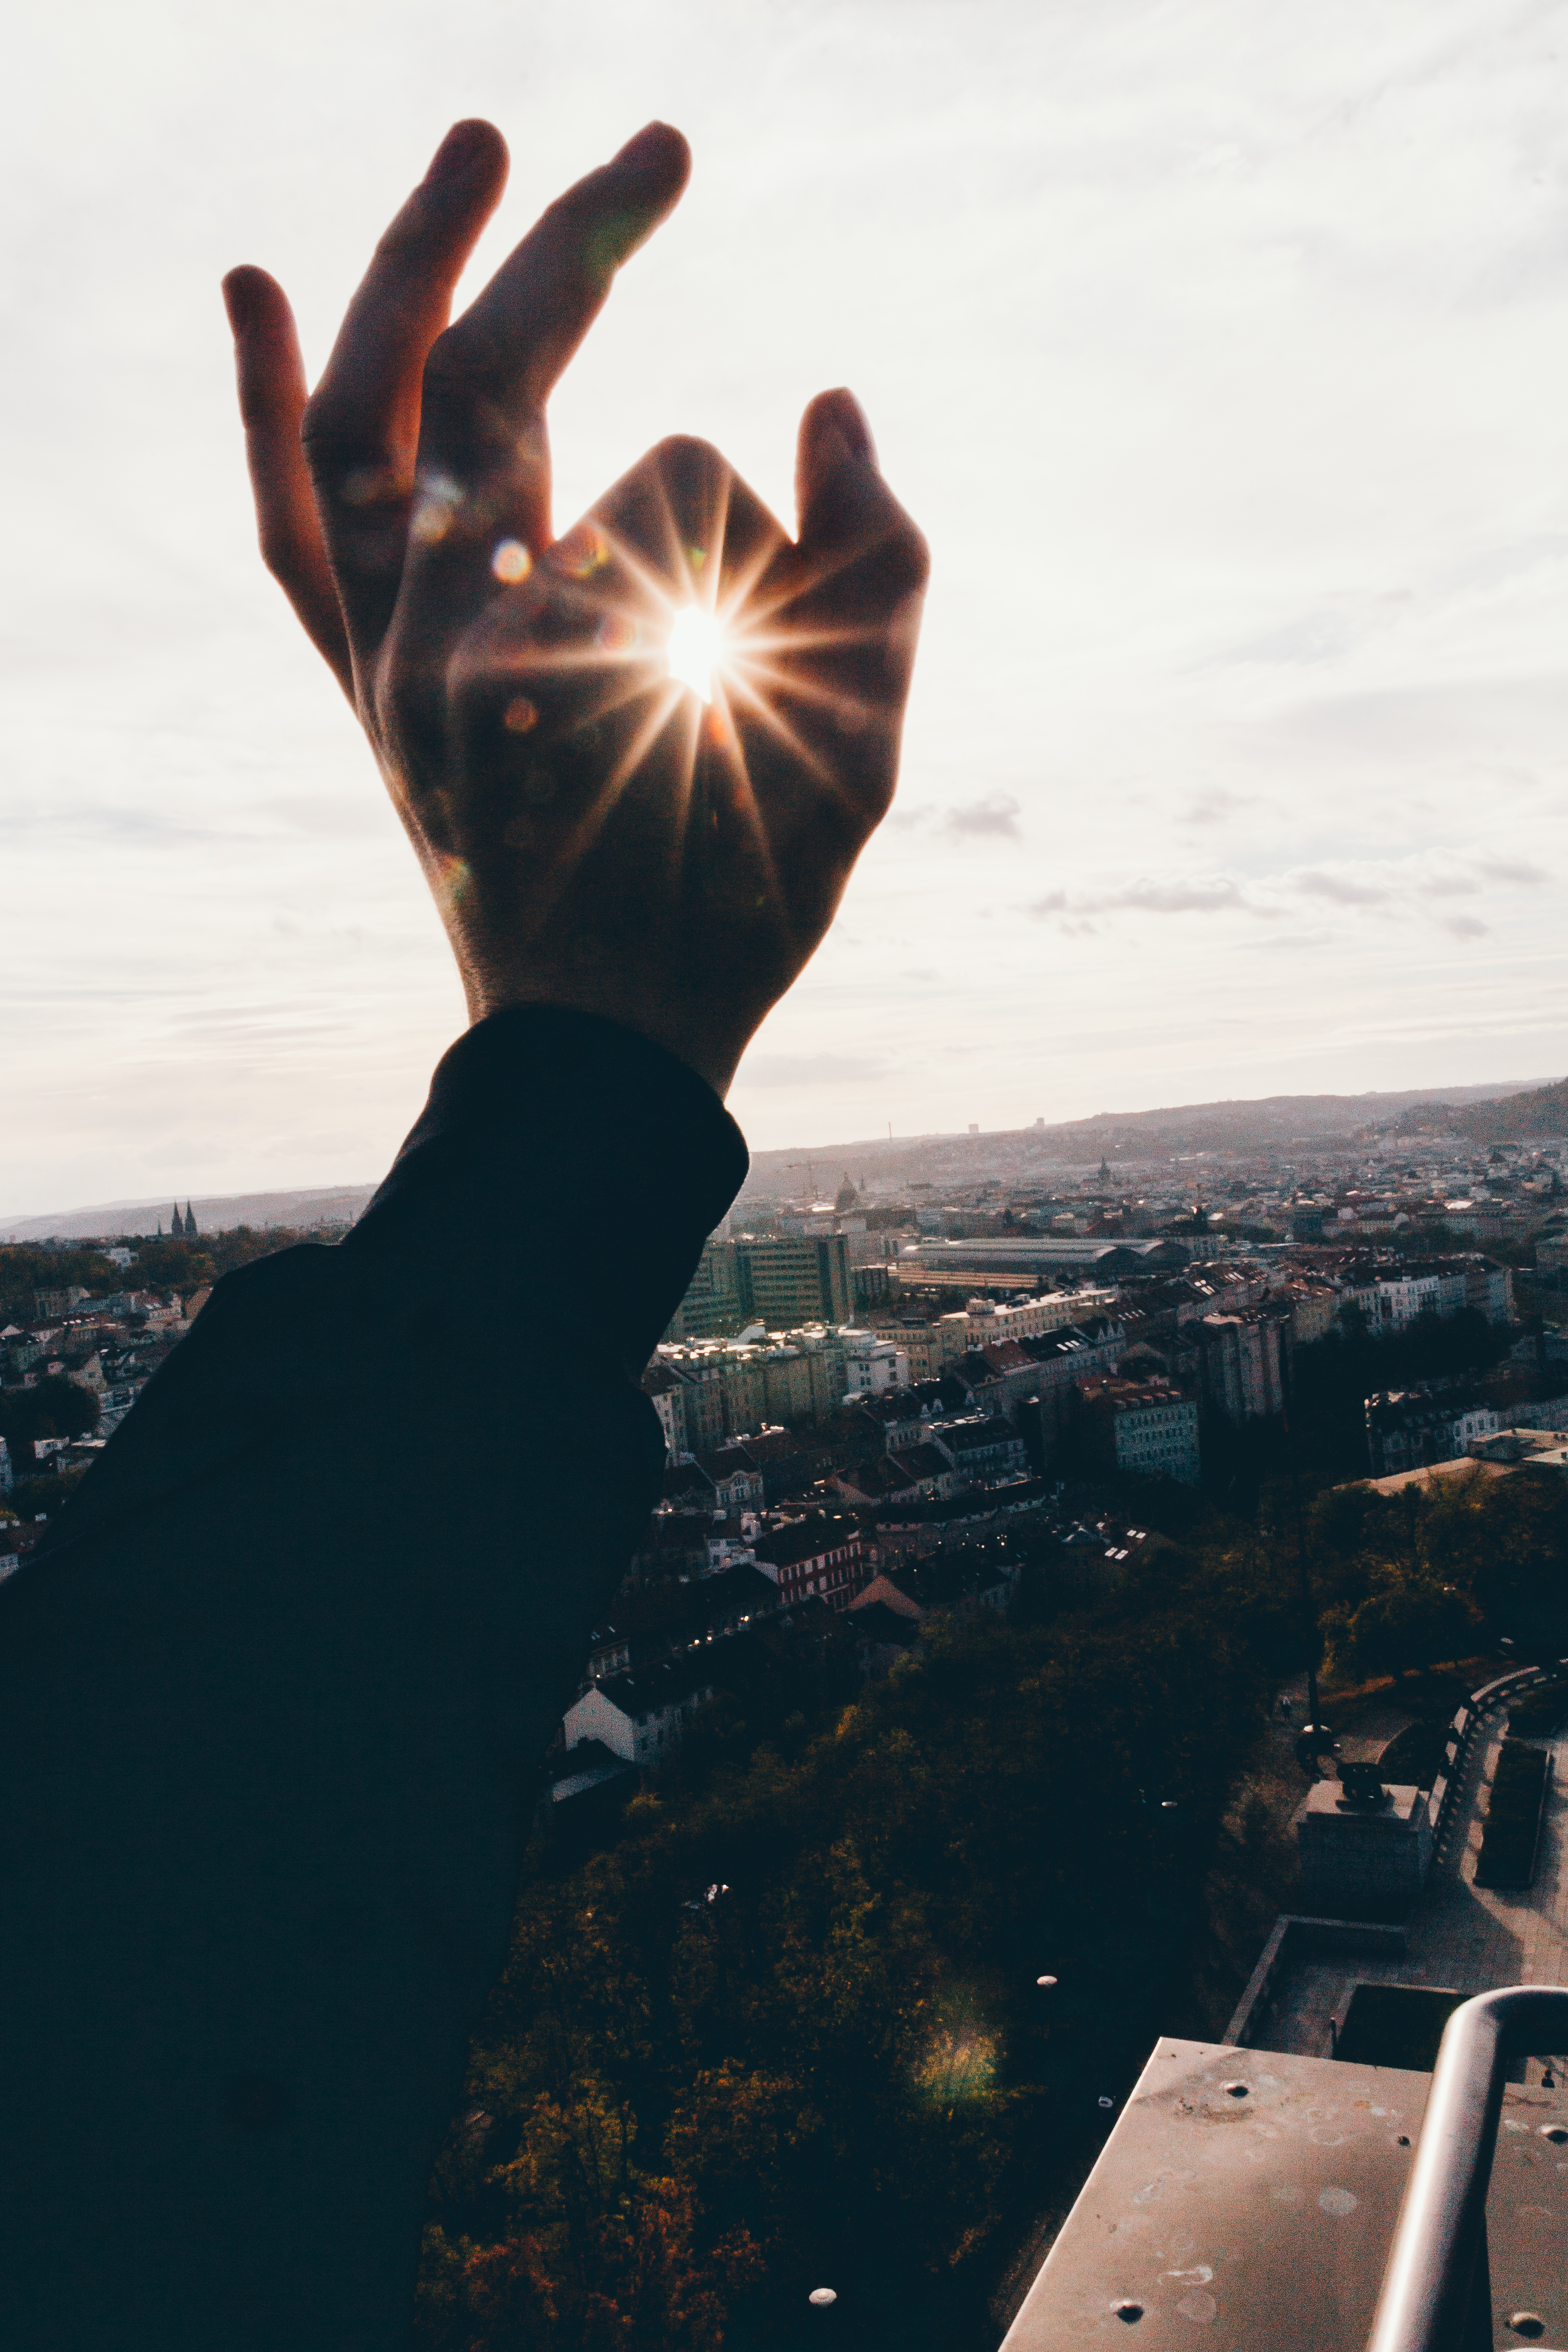
architecture, backlit, buildings, city, daylight, hand, landscape, outdoors, person, scenery, scenic, sky holding, sun, sunrays, urban, view, viewpoint, sunset, sky, daytime, sunlight, cloud, girl